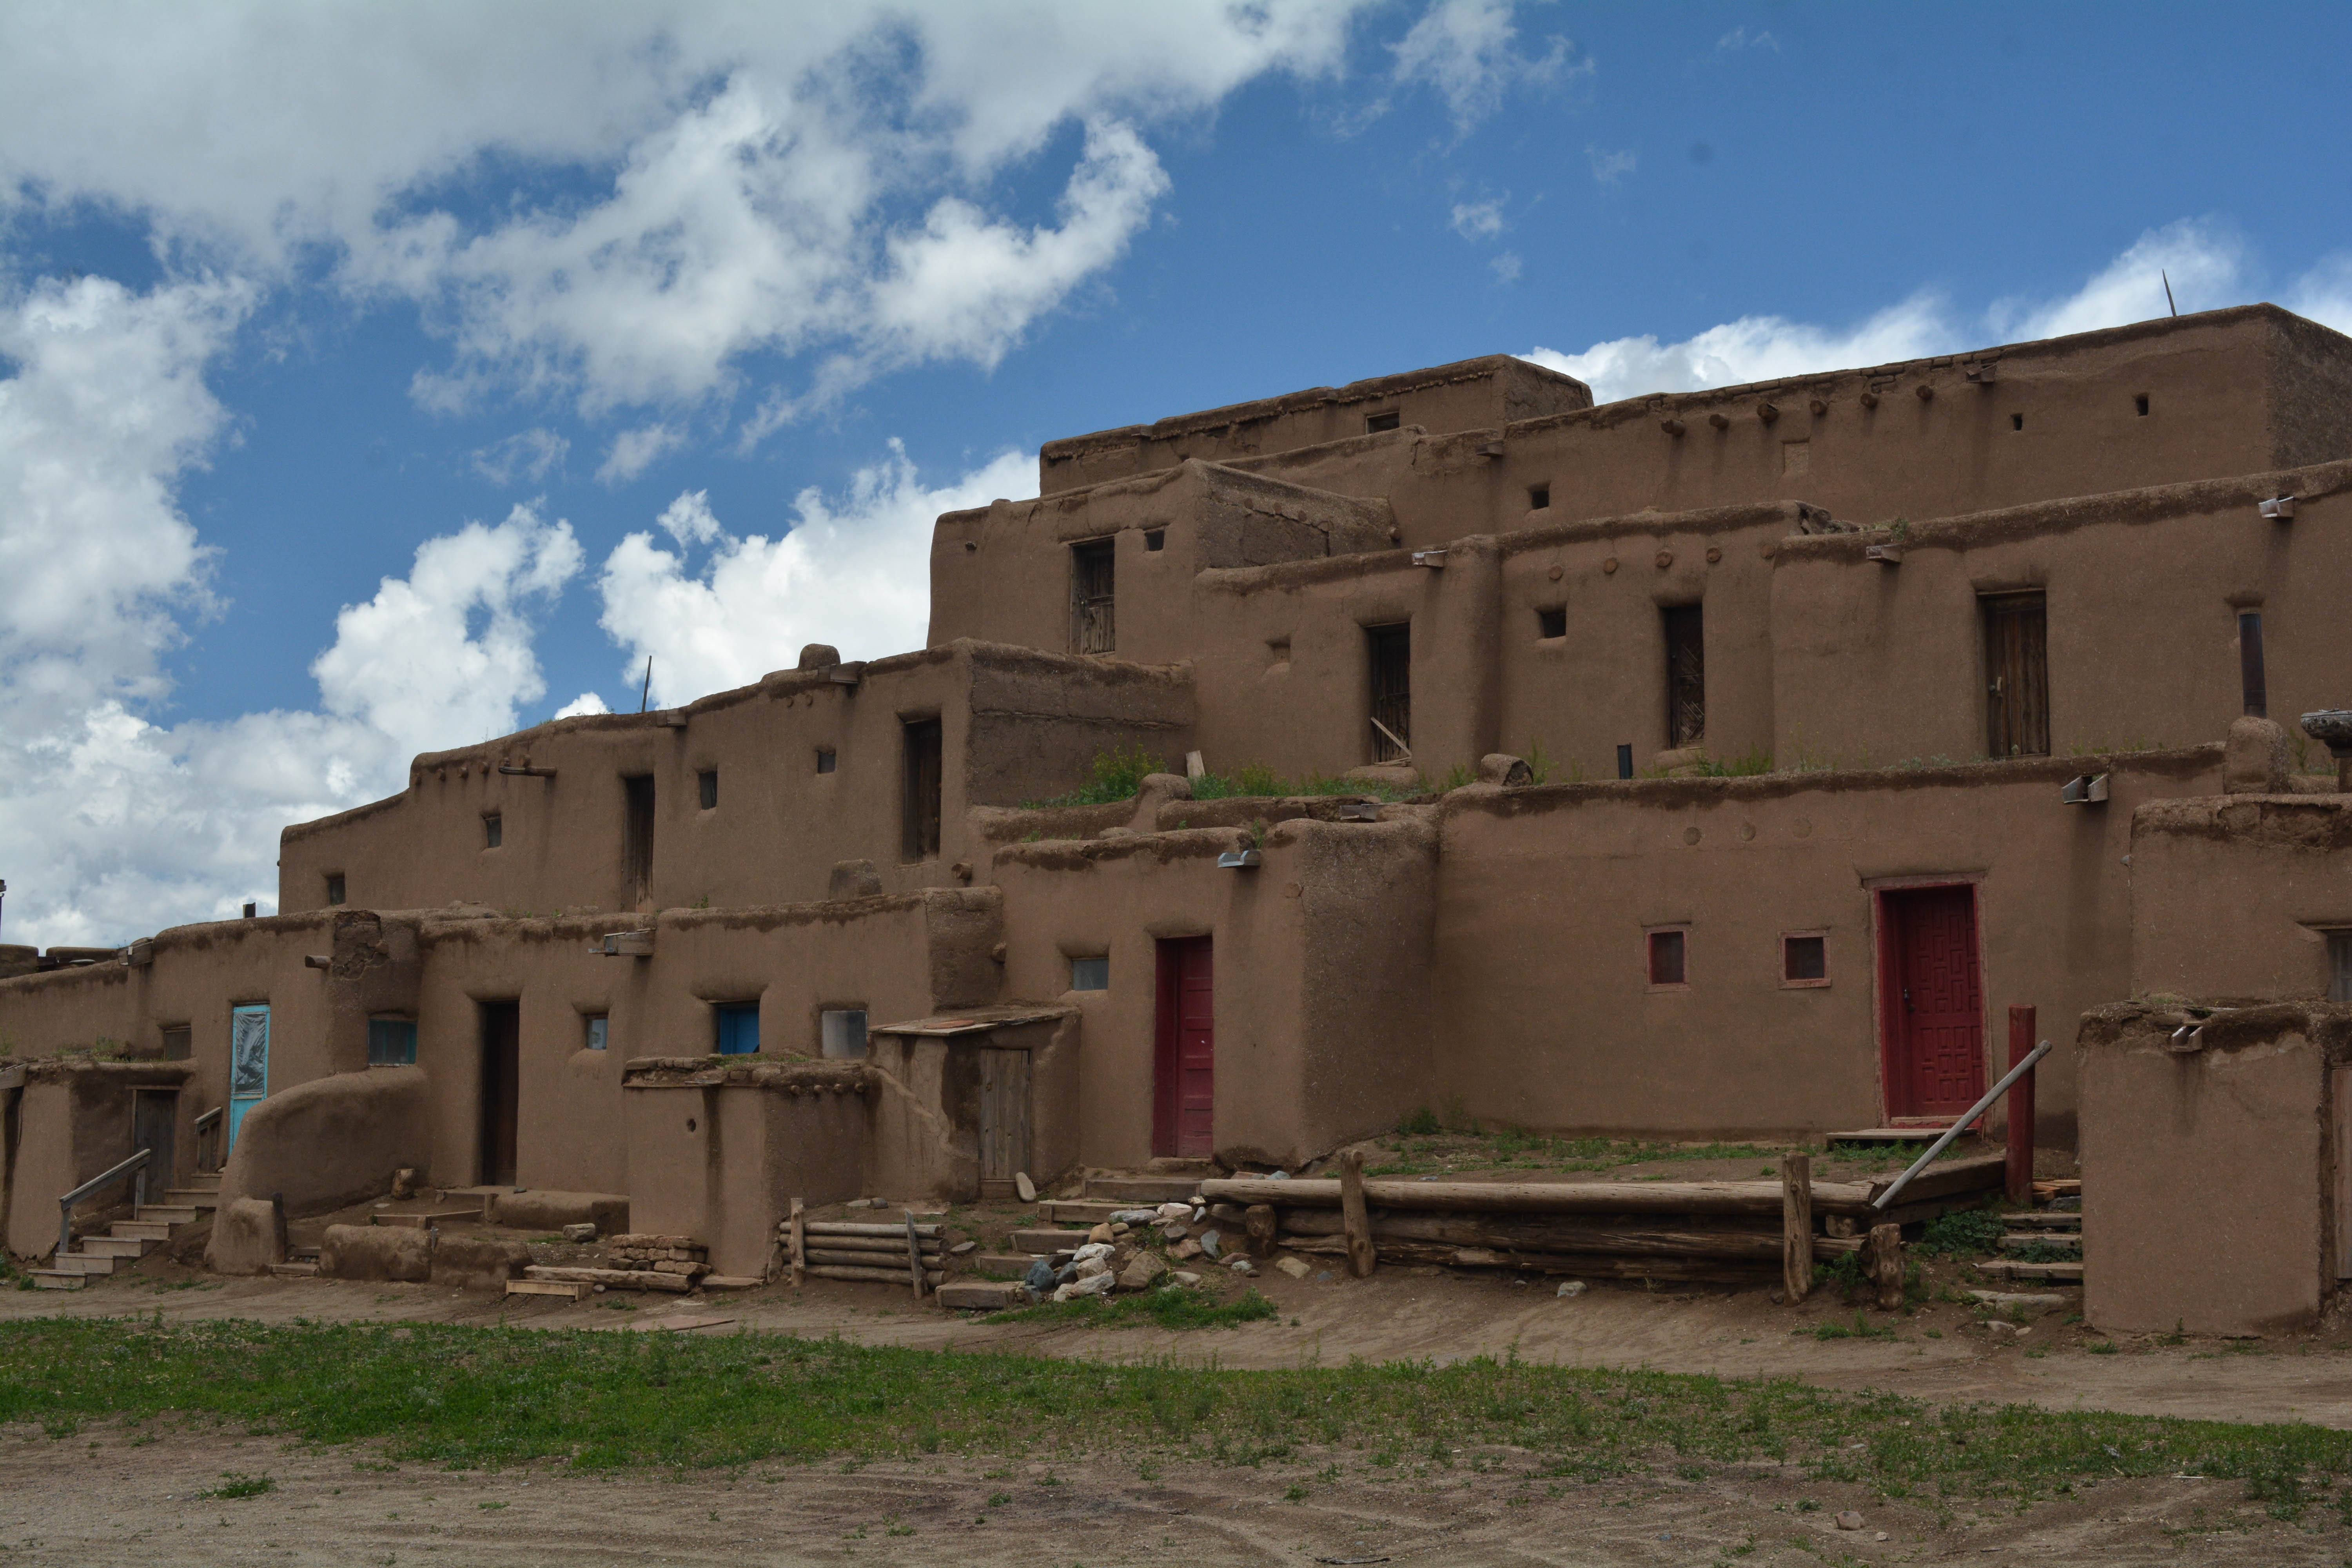
house, building, village, property, fortification, ruins, estate, santafe, truchas, northernnewmexico, pueblosantafe, ancient history